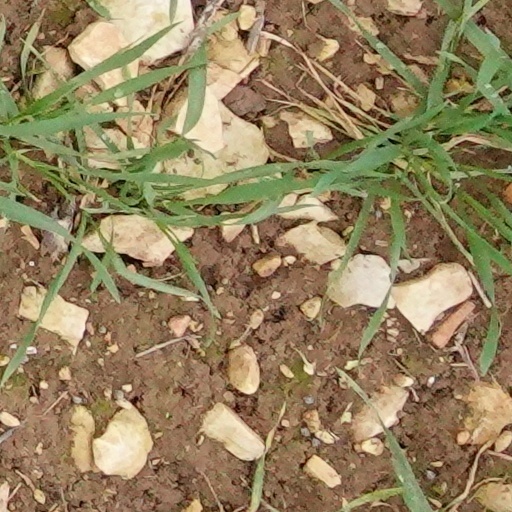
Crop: wheat